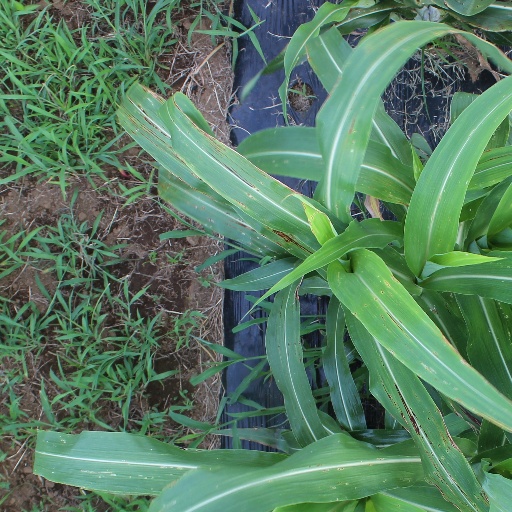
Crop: sorghum